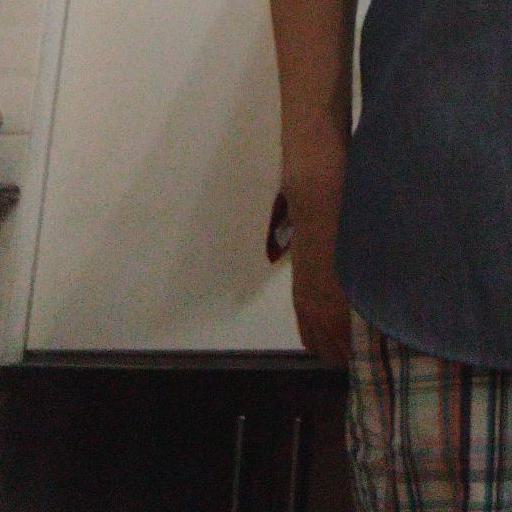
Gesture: no_gesture